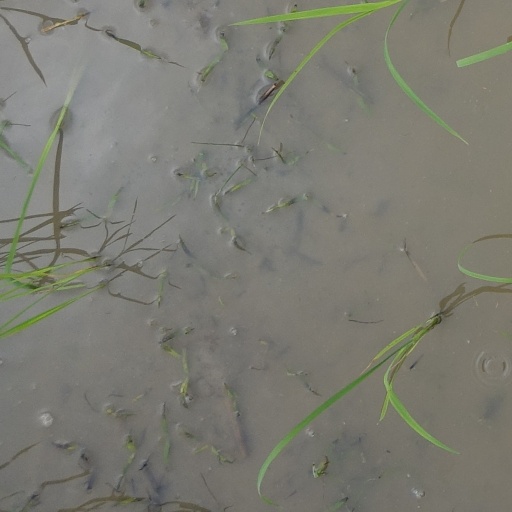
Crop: rice